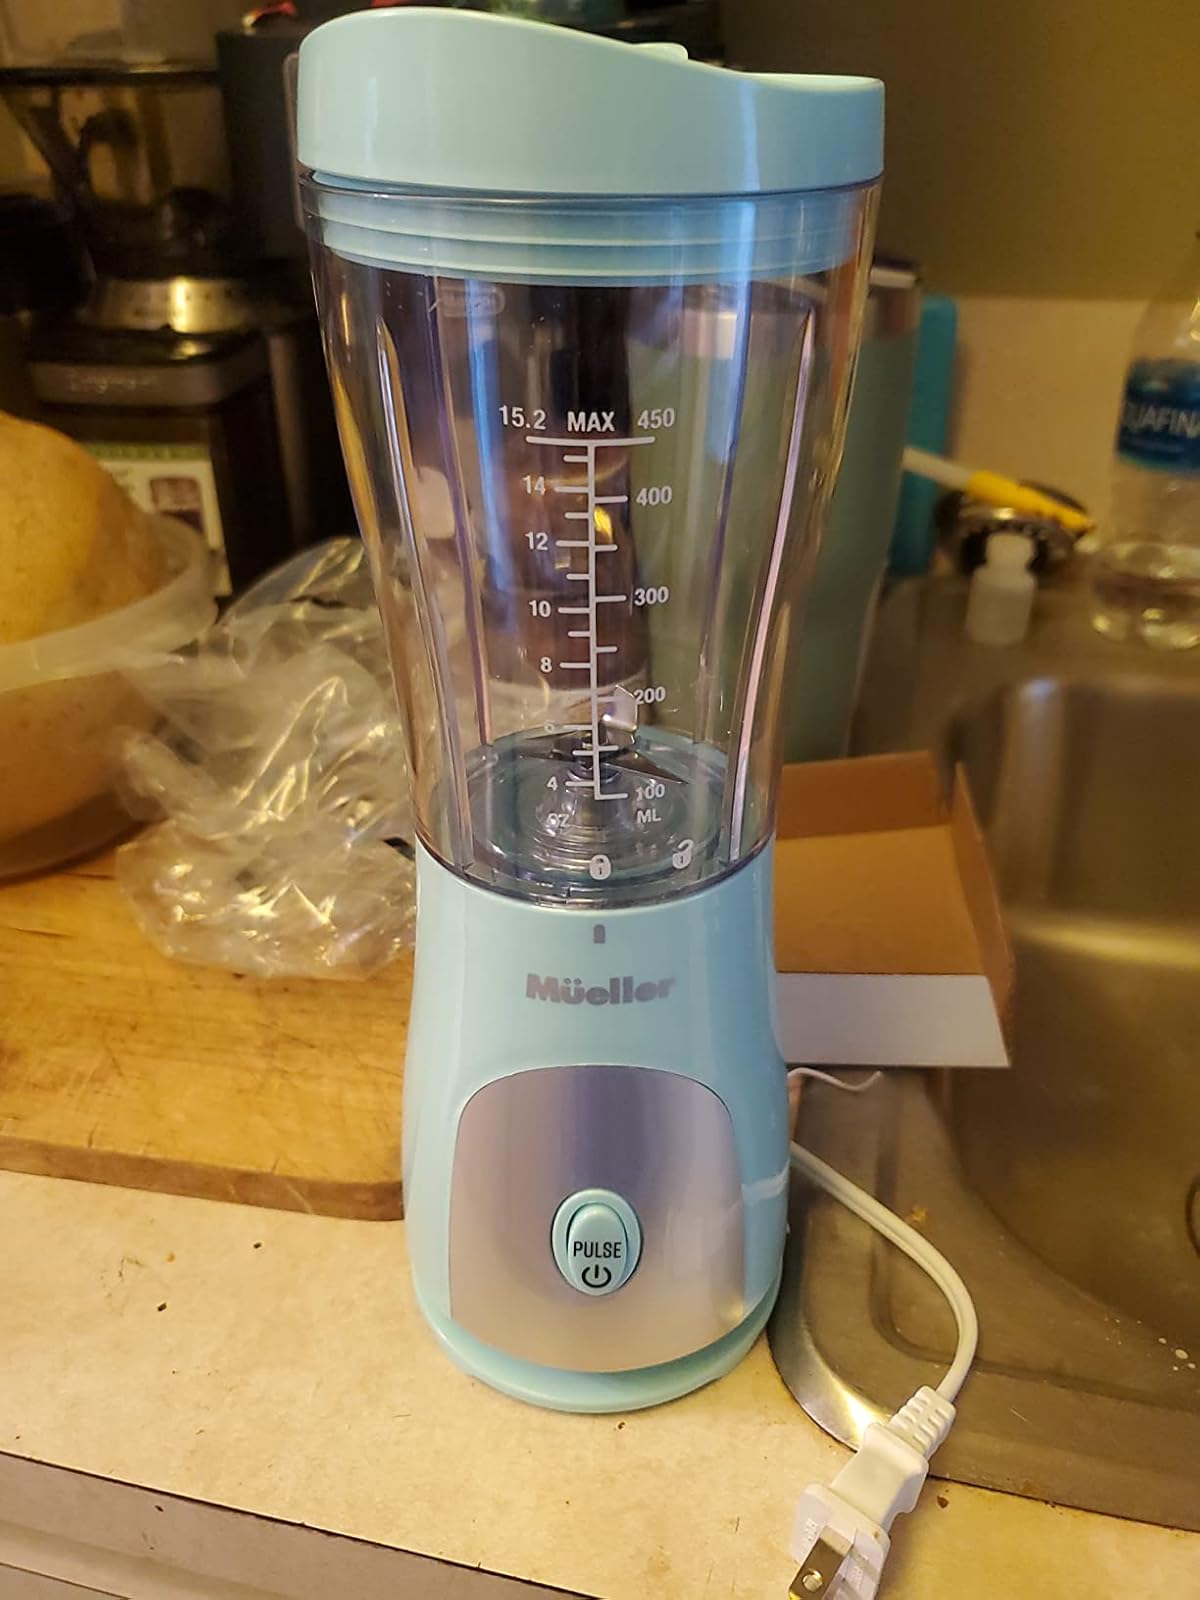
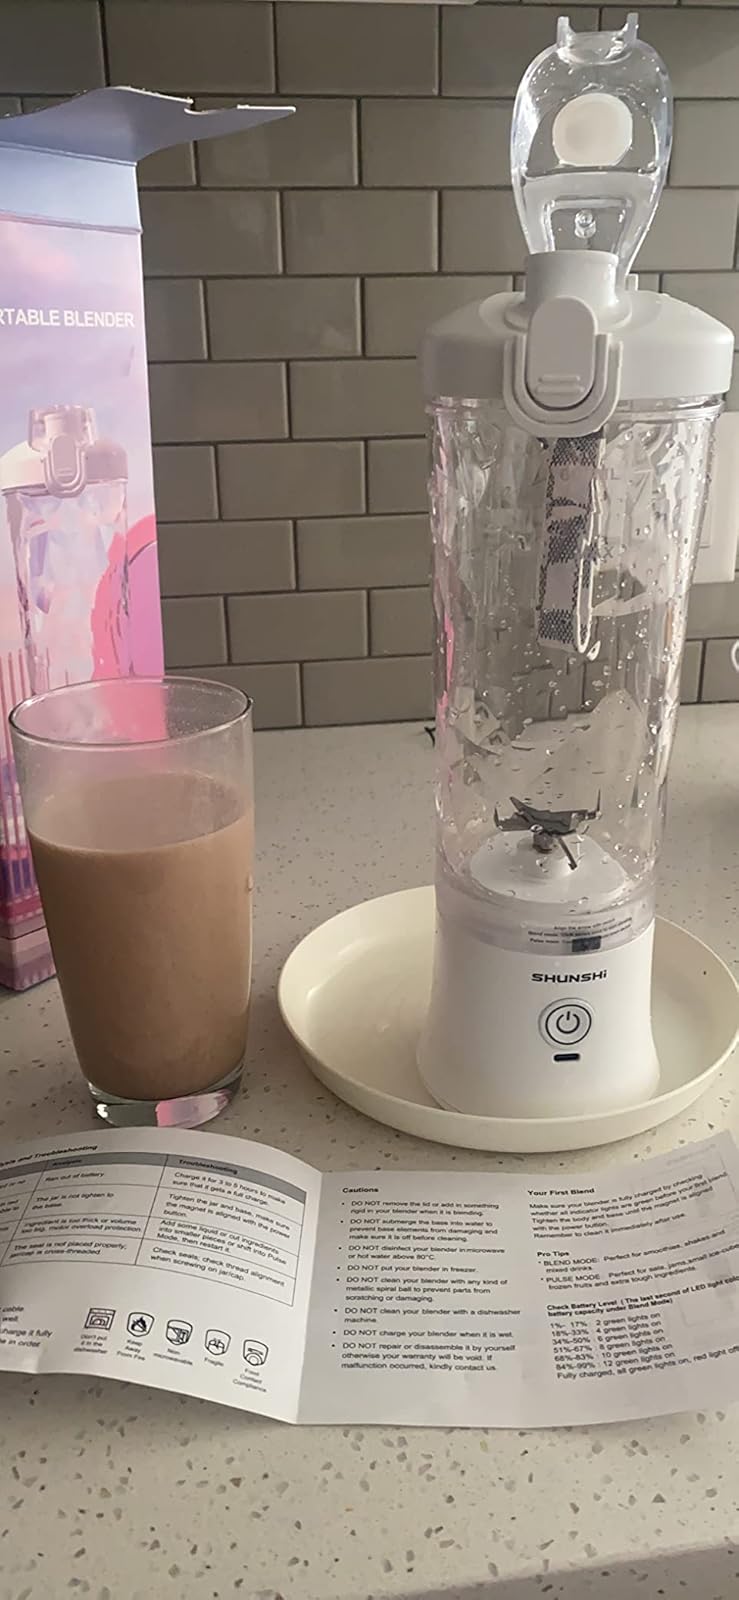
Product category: items_blender
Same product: no